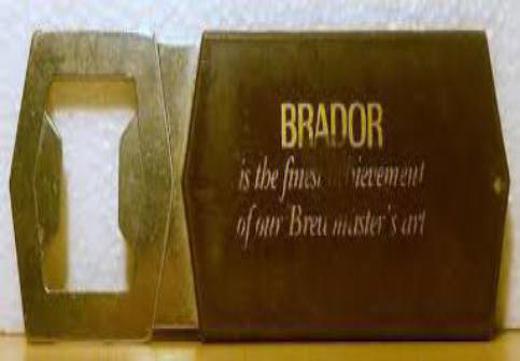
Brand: molson brador
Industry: Food